Aarhus N

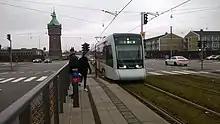
Aarhus light rail at Ring 2 and the Randersvej Water Tower.

Aarhus N is served by several bus lines, both intra- and intercity. There are no staffed bus terminals in Aarhus N, but some buses terminate at smaller hubs.